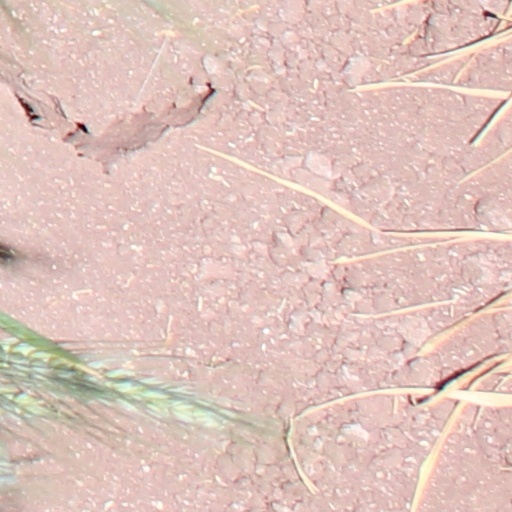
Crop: wheat